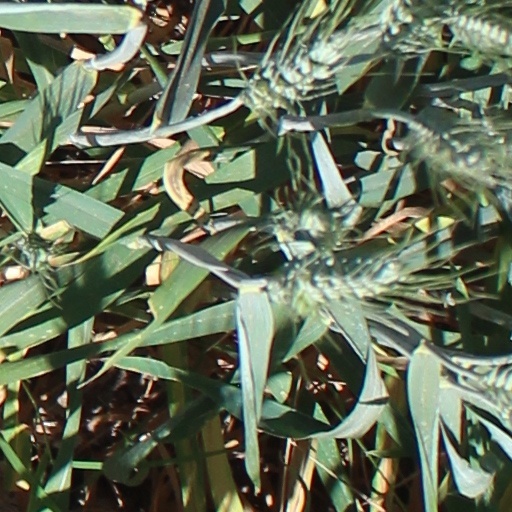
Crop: wheat